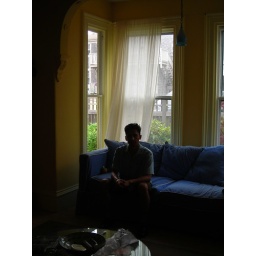
One of us on the couch in the living room of our rental house